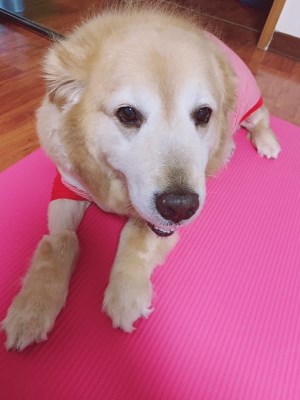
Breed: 5355-n000126-golden_retriever